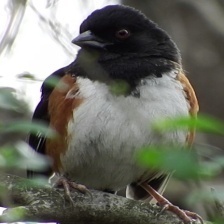
Species: EASTERN TOWEE
Scientific name: PIPILO ERYTHROPHTHALMUS